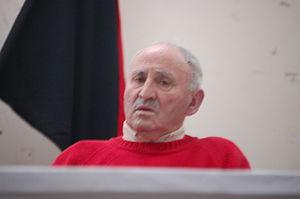
Lucio Urtubia à Pontevedra, Galicia (Spain) Español: Lucio Urtubia en una acto en Pontevedra, España
Lucio Urtubia Jiménez, né à Cascante en Espagne le 18 février 1931 et mort le 18 juillet 2020 à Paris, est un militant anarchiste espagnol.
L'anarchisme expropriateur est le nom donné à la pratique du vol, du cambriolage, de l'escroquerie et du faux-monnayage par certains groupes d’affinité anarchiste en Argentine et en Espagne. Les délits commis étaient considérés par ces groupes comme un moyen d'exproprier la bourgeoisie. Elle a connu son apogée entre 1920 et 1935, par des anarchistes tels que Buenaventura Durruti, Francisco Ascaso, Severino Di Giovanni, Miguel Arcángel Roscigna et Lucio Urtubia. L'anarchisme expropriateur se distinguait de l'illégalisme français car il n'était pas conçu comme un mode de vie, mais comme un moyen d'atteindre des fins politiques, comme le financement de révoltes, de propagande anarchiste, etc.